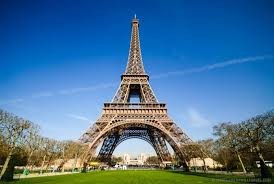
Landmark: Eiffel Tower